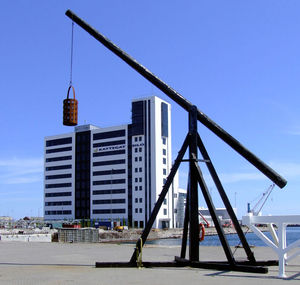
Kattegat Silo
Kattegat Silo set fra sydvest
Kattegat Silo, beliggende i Frederikshavn på Kragholmen, udgør med sin højde på 55 meter et karakteristisk pejlepunkt, hvorfra der er en fantastisk udsigt.